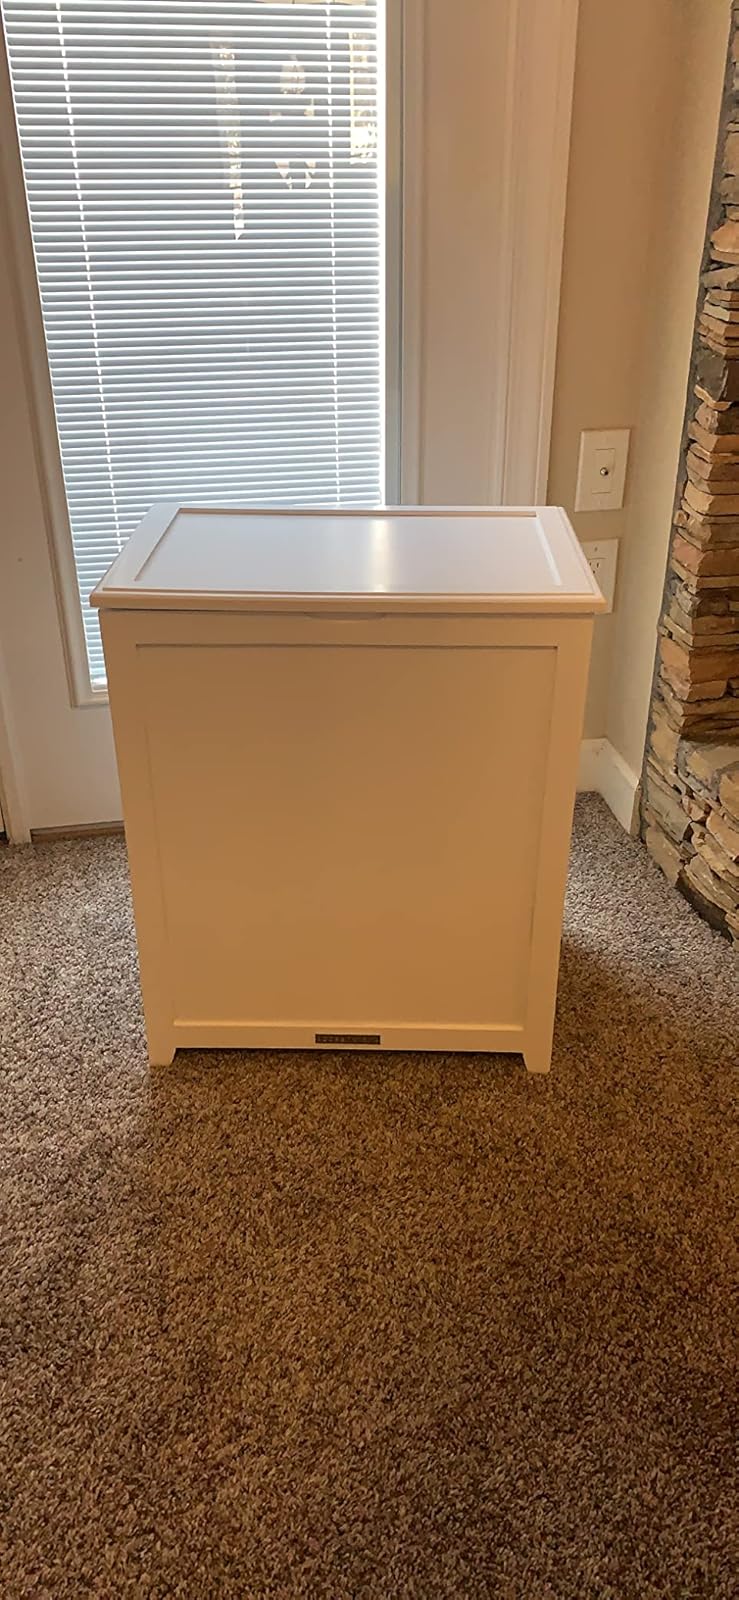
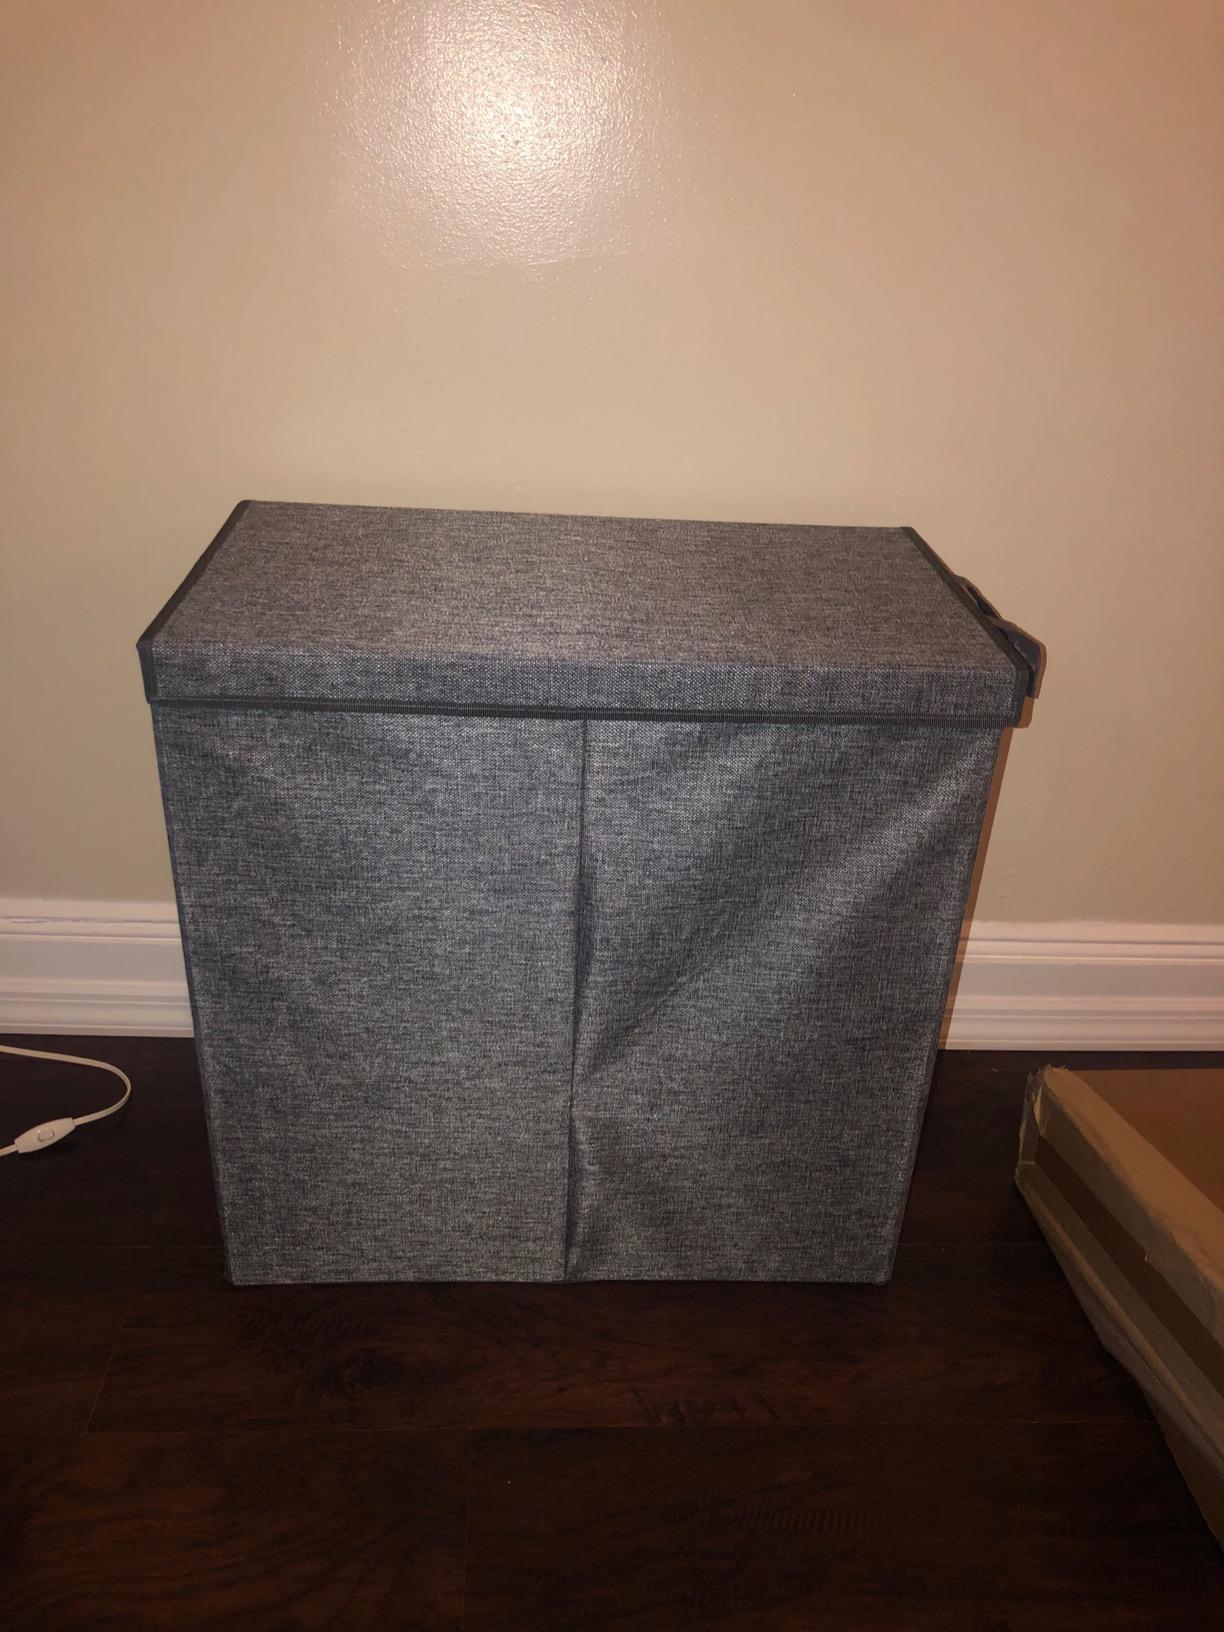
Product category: items_hamper
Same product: no